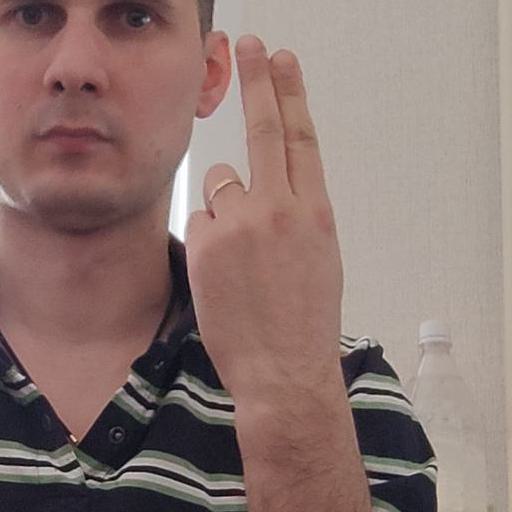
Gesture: two_up_inverted